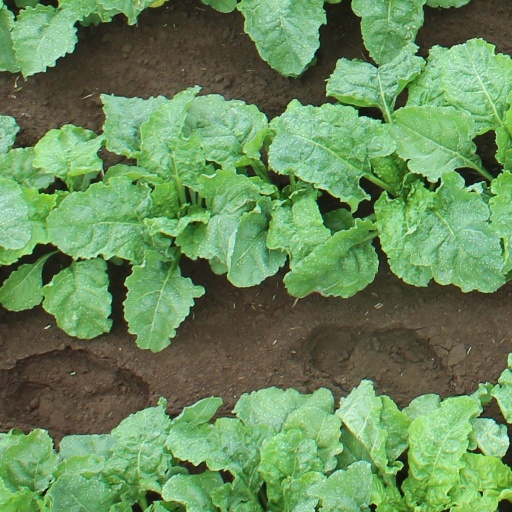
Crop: sugar beet